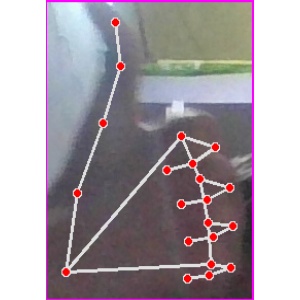
अक्षर: थ